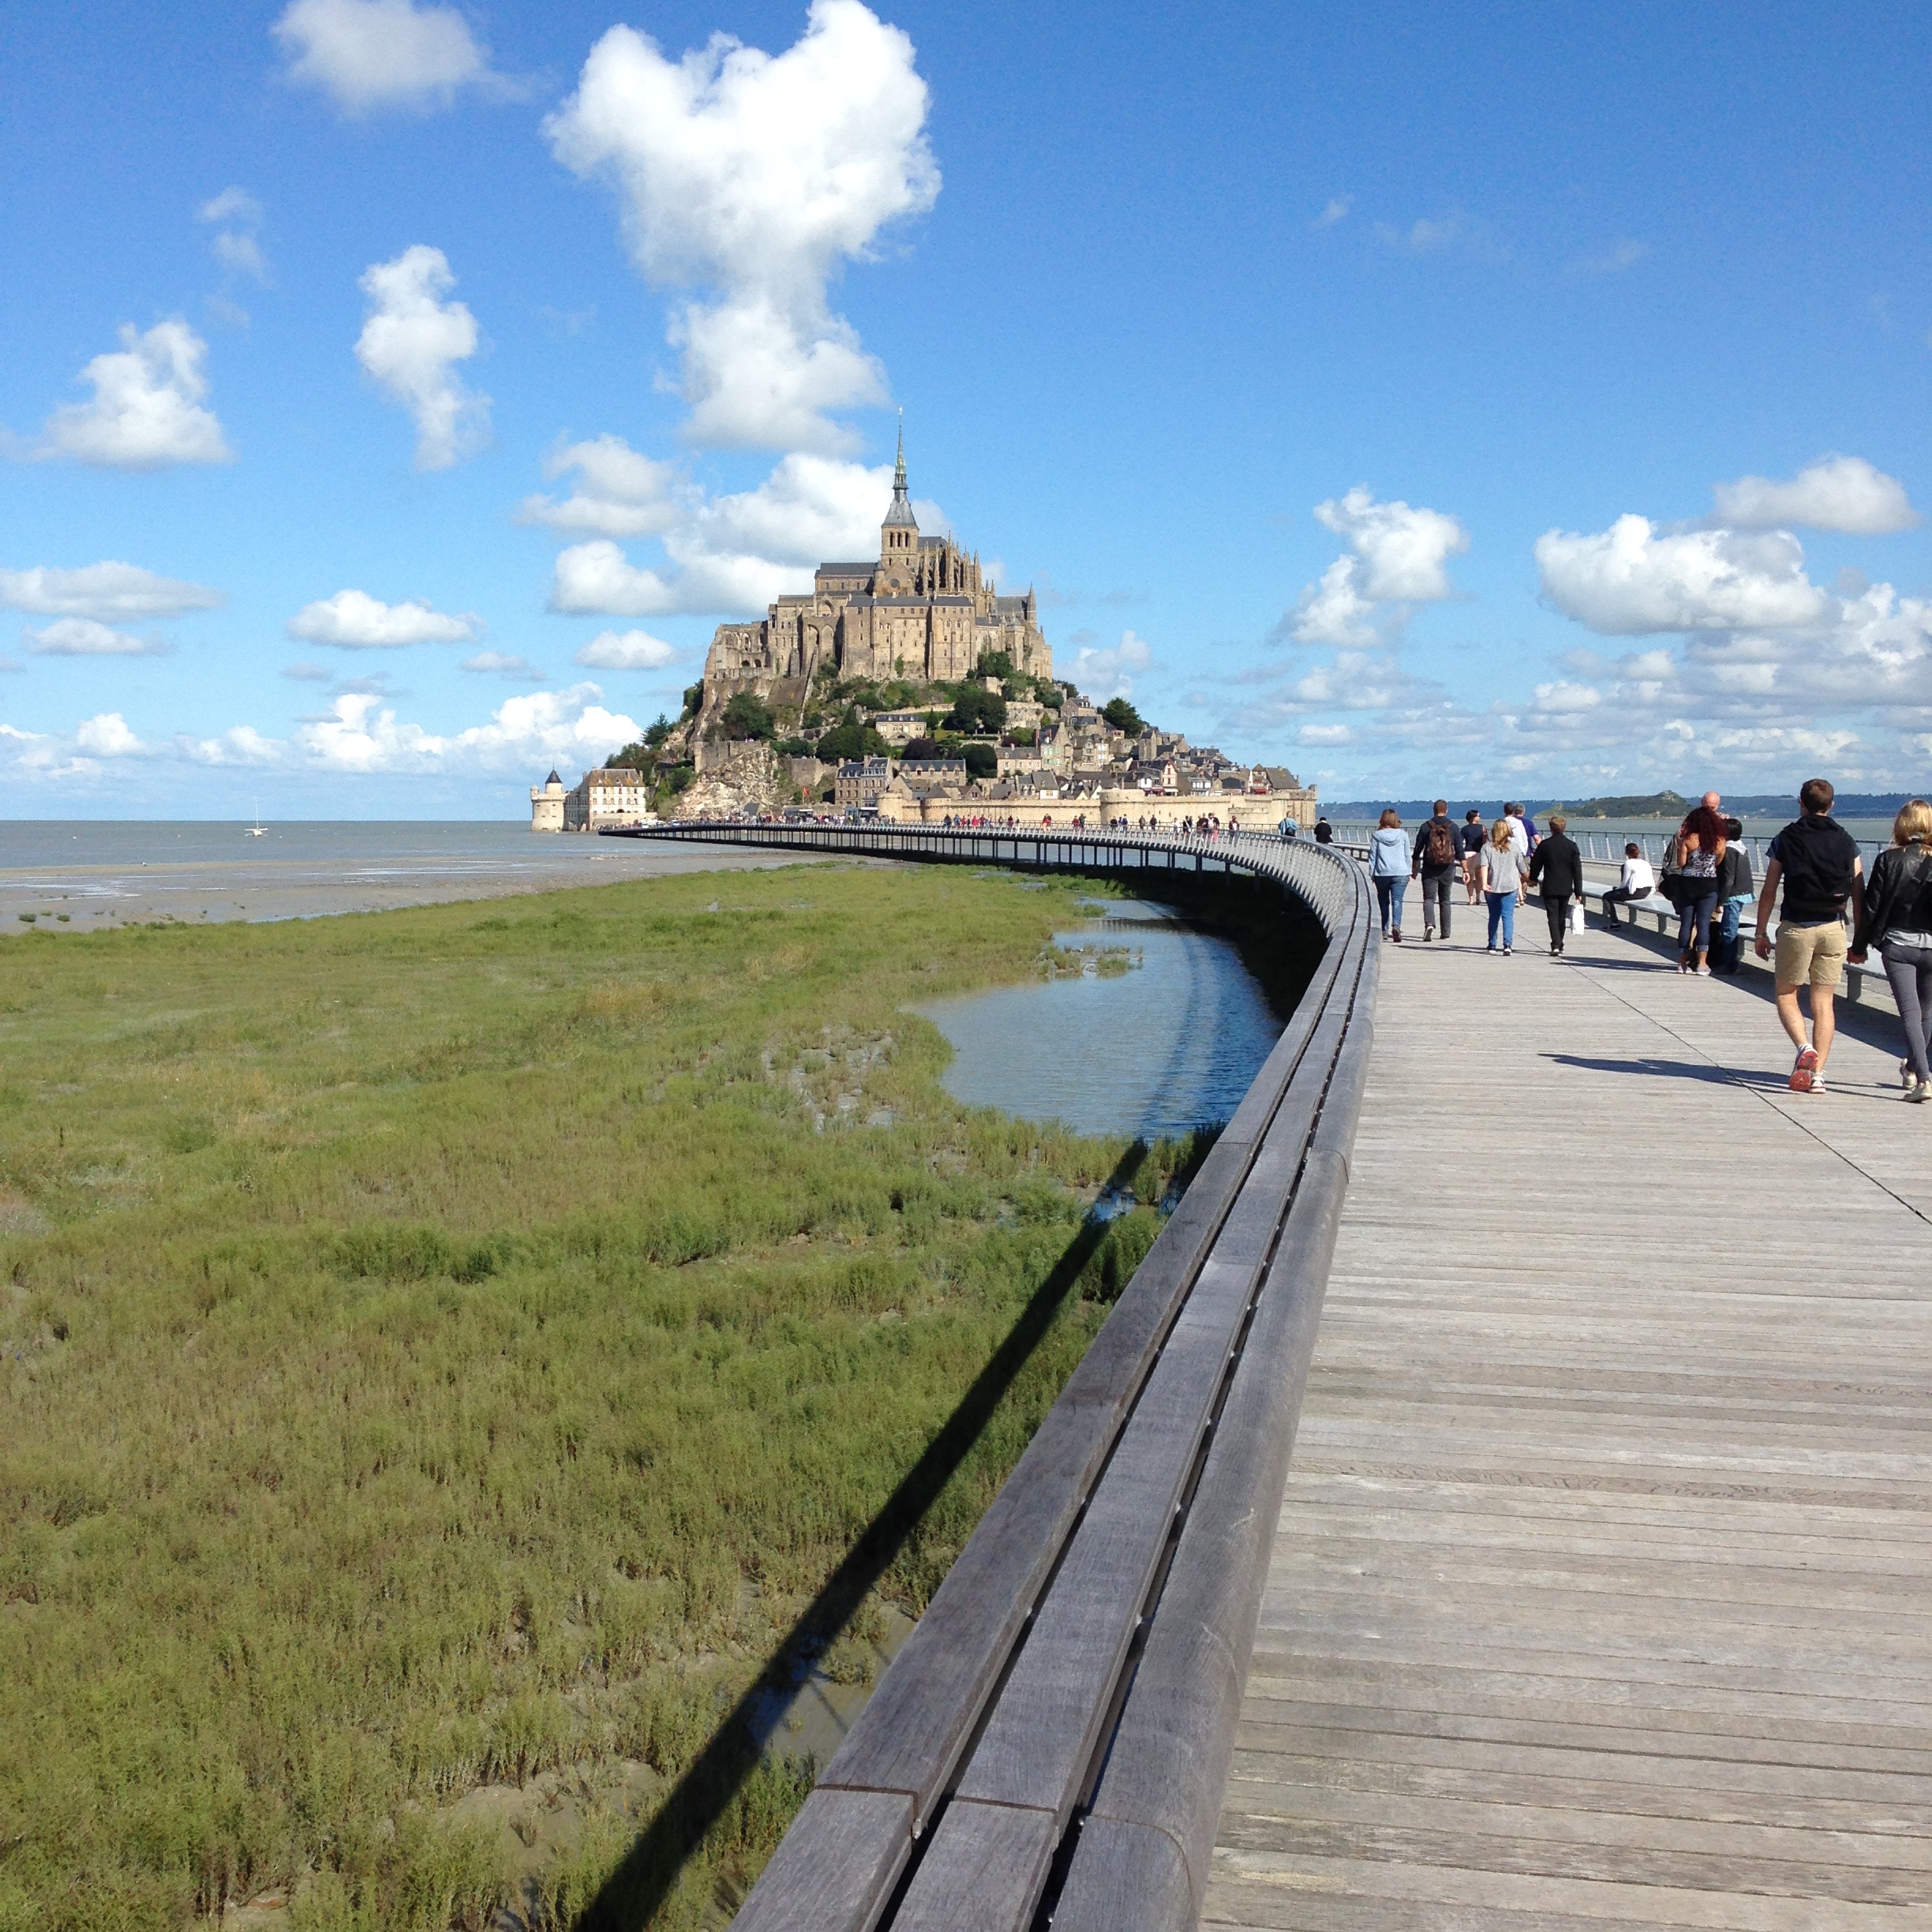
beach, sea, coast, boardwalk, shore, pier, walkway, vacation, cliff, france, tower, bay, tourism, terrain, waterway, cape, brittany, st michel